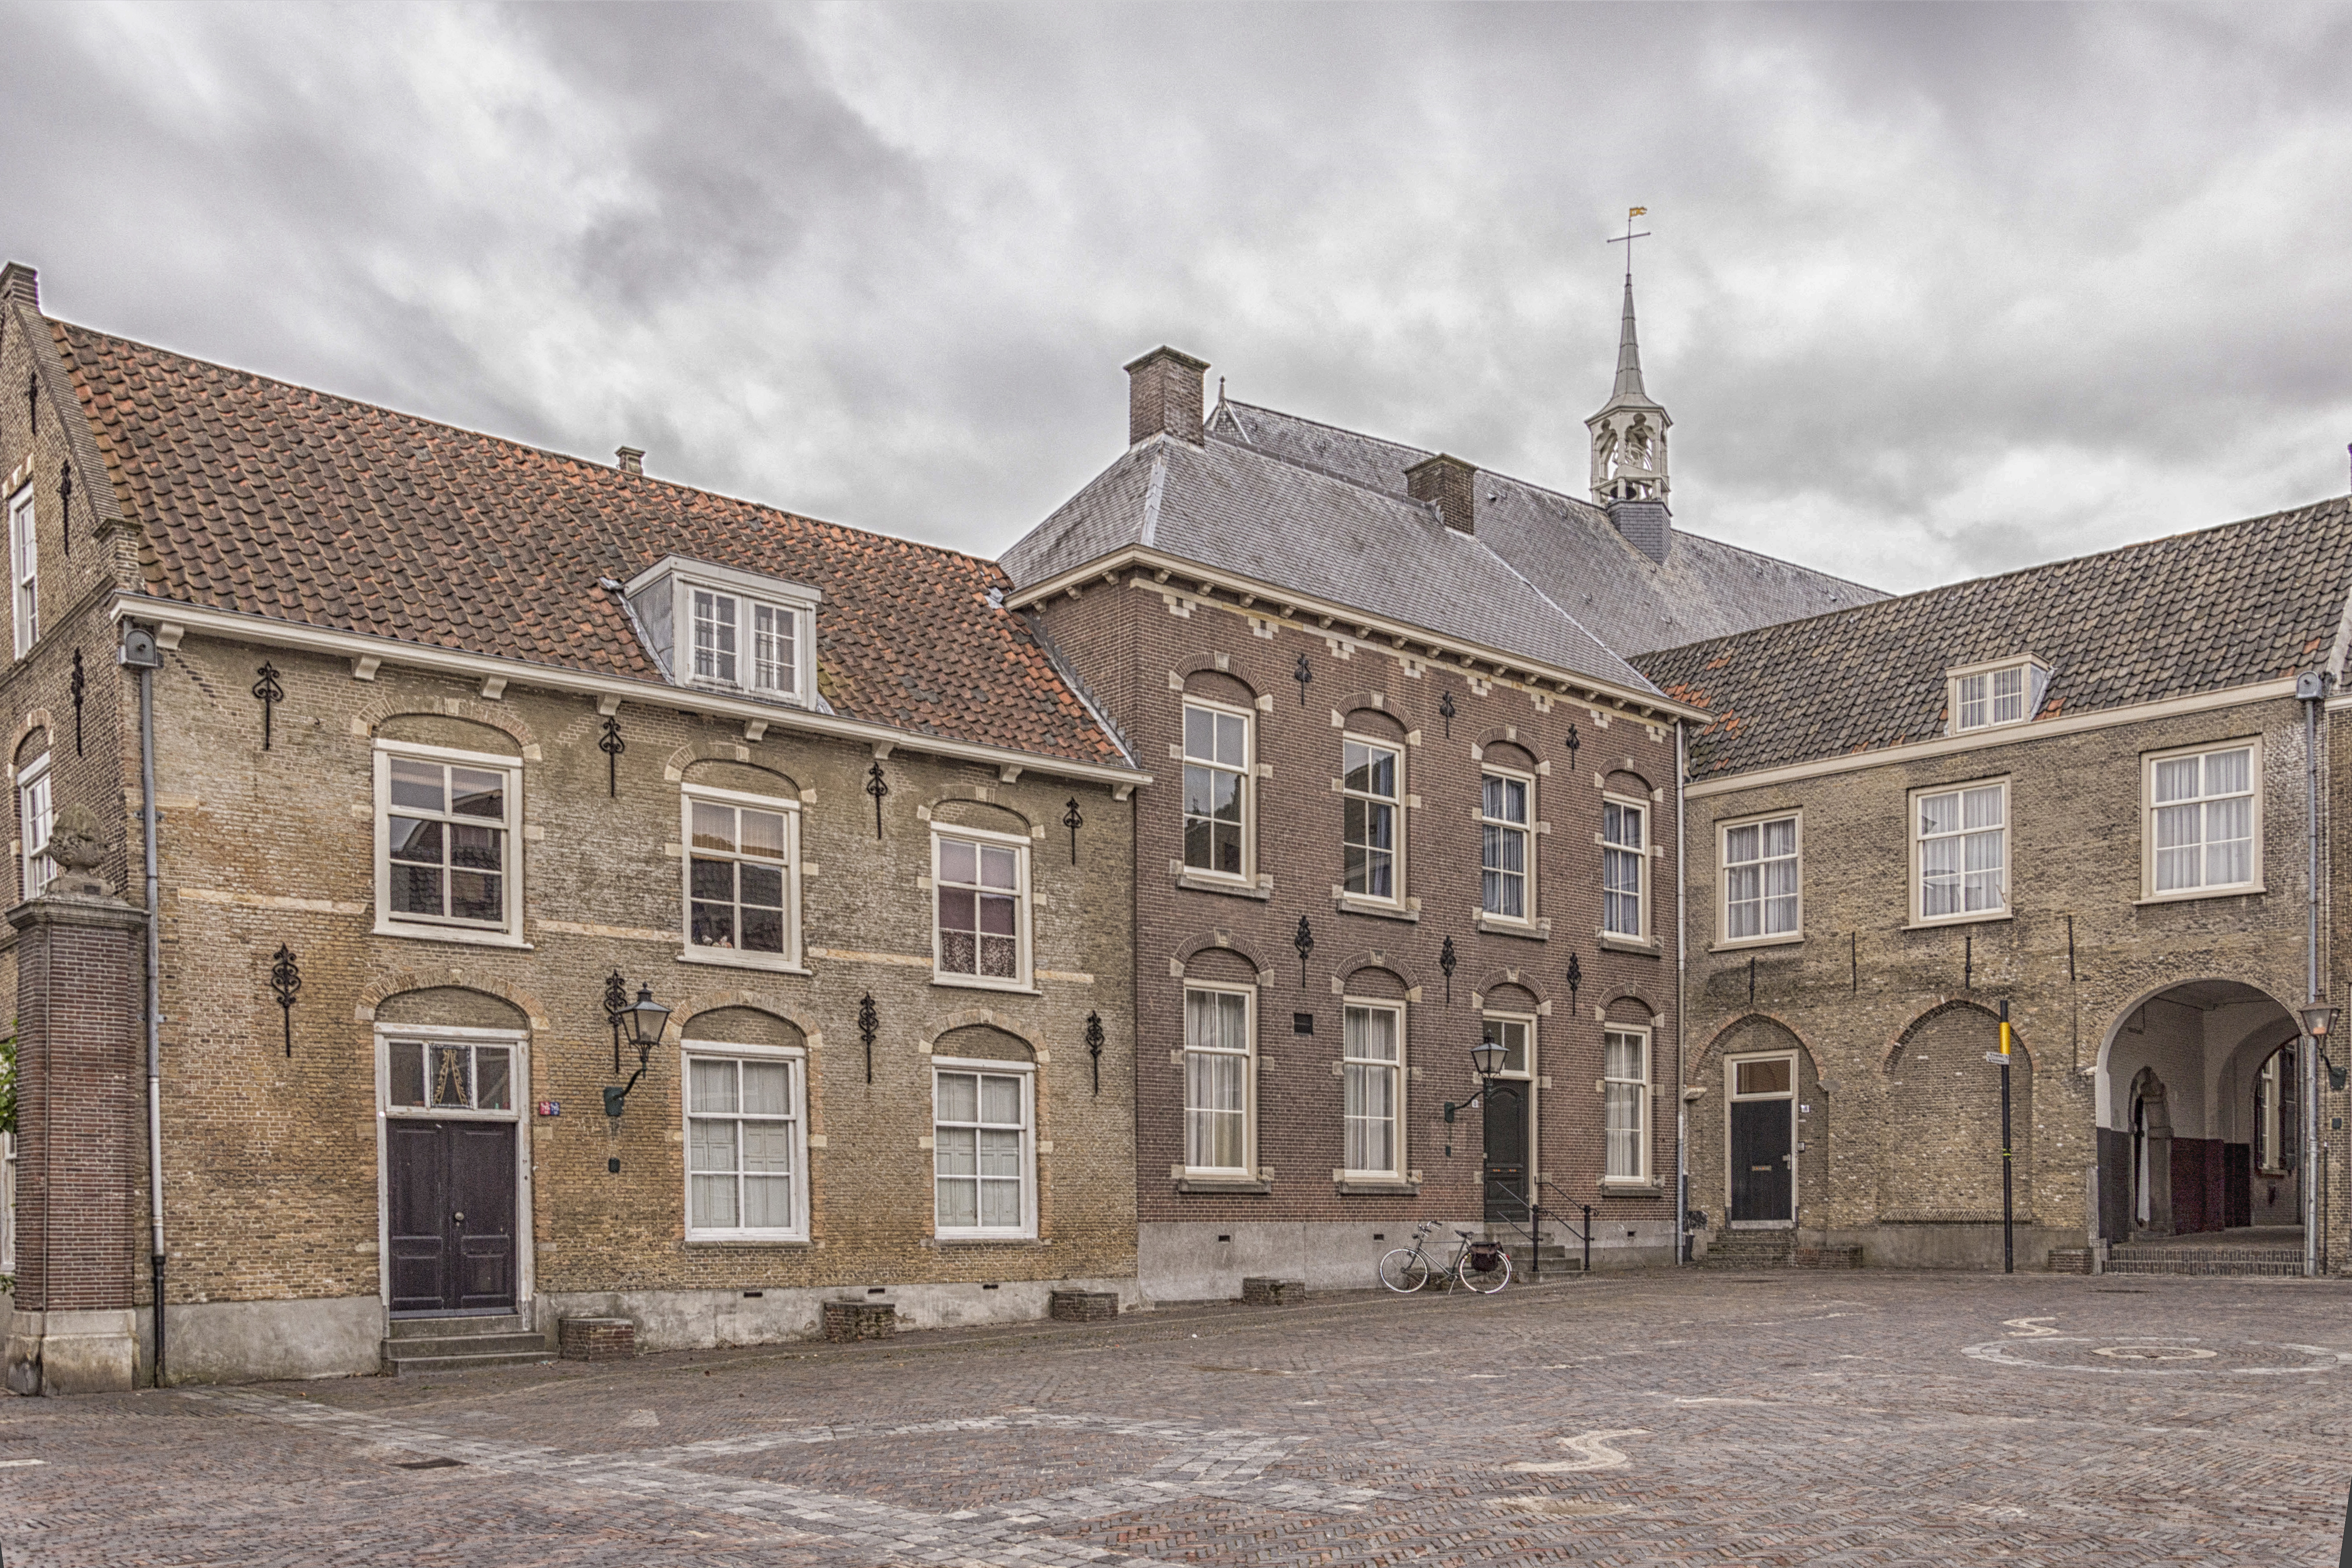
outdoor, architecture, photography, house, town, van, building, palace, home, photo, downtown, facade, property, nikon, historic, holland, nederland, netherlands, dutch, outdoorphotography, picture, photograph, synagogue, fotos, foto, fotografie, history, estate, urbanphotography, geheugen, paulvandevelde, pdvandevelde, padagudaloma, dordrecht, stadsfotografie, nederlandinfotos, buildingcomplex, historisch, urbanfotografie, stadswandeling, architectuur, pvdvfotografie, pdvandeveldedordrecht, diep, rondjedordt, dedordtevaer, dutchphotography, nederlandsefotografie, dutchphotogaraphy, totallydutch, fotografienederland, hollandsefotografie, fotografieholland, dordtmonumenteel, fotosdordrecht, fotosvandordrecht, erfgoedcentrumdiep, hethof, openmonumentendag, augustijnenklooster, neighbourhood, urban area, ancient history, residential area, paulvandeveldedordrecht, regionaalarchiefbeeldbank, regionaalarchiefbeeldbankdiephet